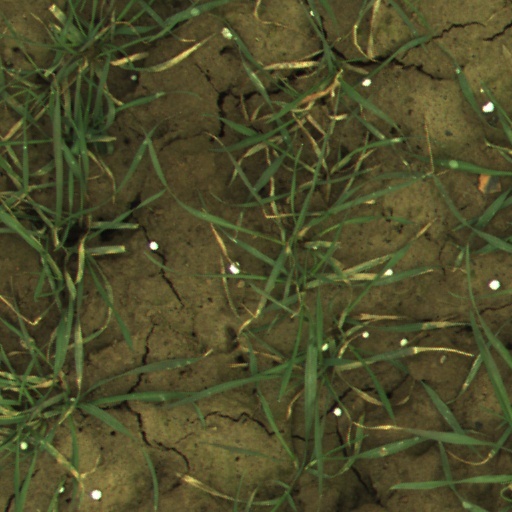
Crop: wheat